Green Wing

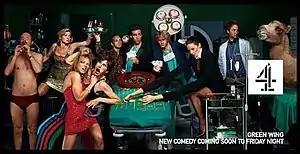
The main characters in "Green Wing". From left to right, Alan (Heap), Joanna (Haywood), Angela (Alexander), Caroline (Greig), Martin (Theobald), Guy (Mangan), Mac (Rhind-Tutt), Sue (Gomez) and Boyce (Chris)

Caroline's main rival for Mac's affections is Sue White (Michelle Gomez), the staff liaison officer employed to listen and respond to the problems of East Hampton's staff. Sue is hostile and contemptuous towards everyone except Mac, whom she loves to the point of madness.